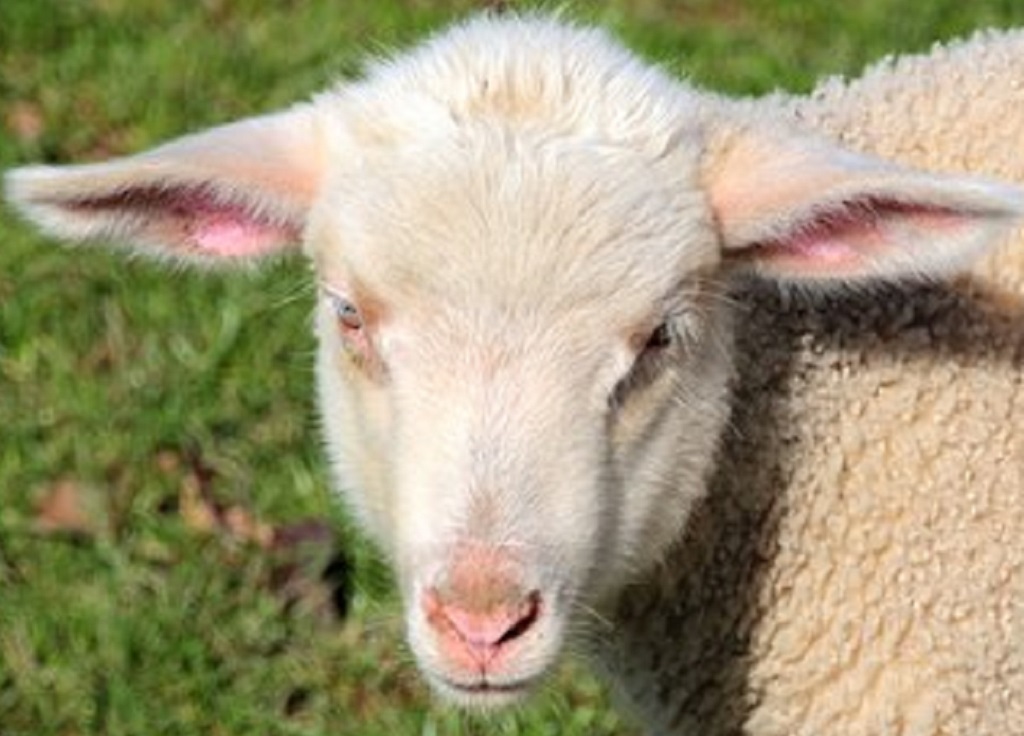
Label: no pain